The Roving Kind

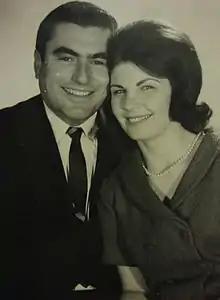
Co-producer Buddy Noonan with wife Ginger in Los Angeles, CA, 1964

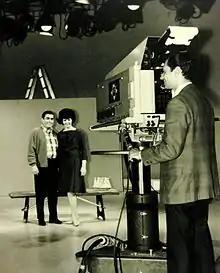
Buddy and Ginger Noonan on the set at KCOP-TV, Los Angeles, CA

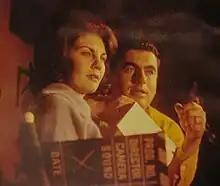
Buddy and Ginger on set, c. 1967

The Roving Kind was a nationally syndicated American television show distributed by Bill Burrud Productions, which aired on KCOP-TV, Los Angeles, from 1964 to 1968. The series made its debut on September 24, 1965. The show featured producers Milas Hinshaw and Buddy Noonan, who produced, filmed, and narrated the episodes.